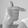
ASL letter: T